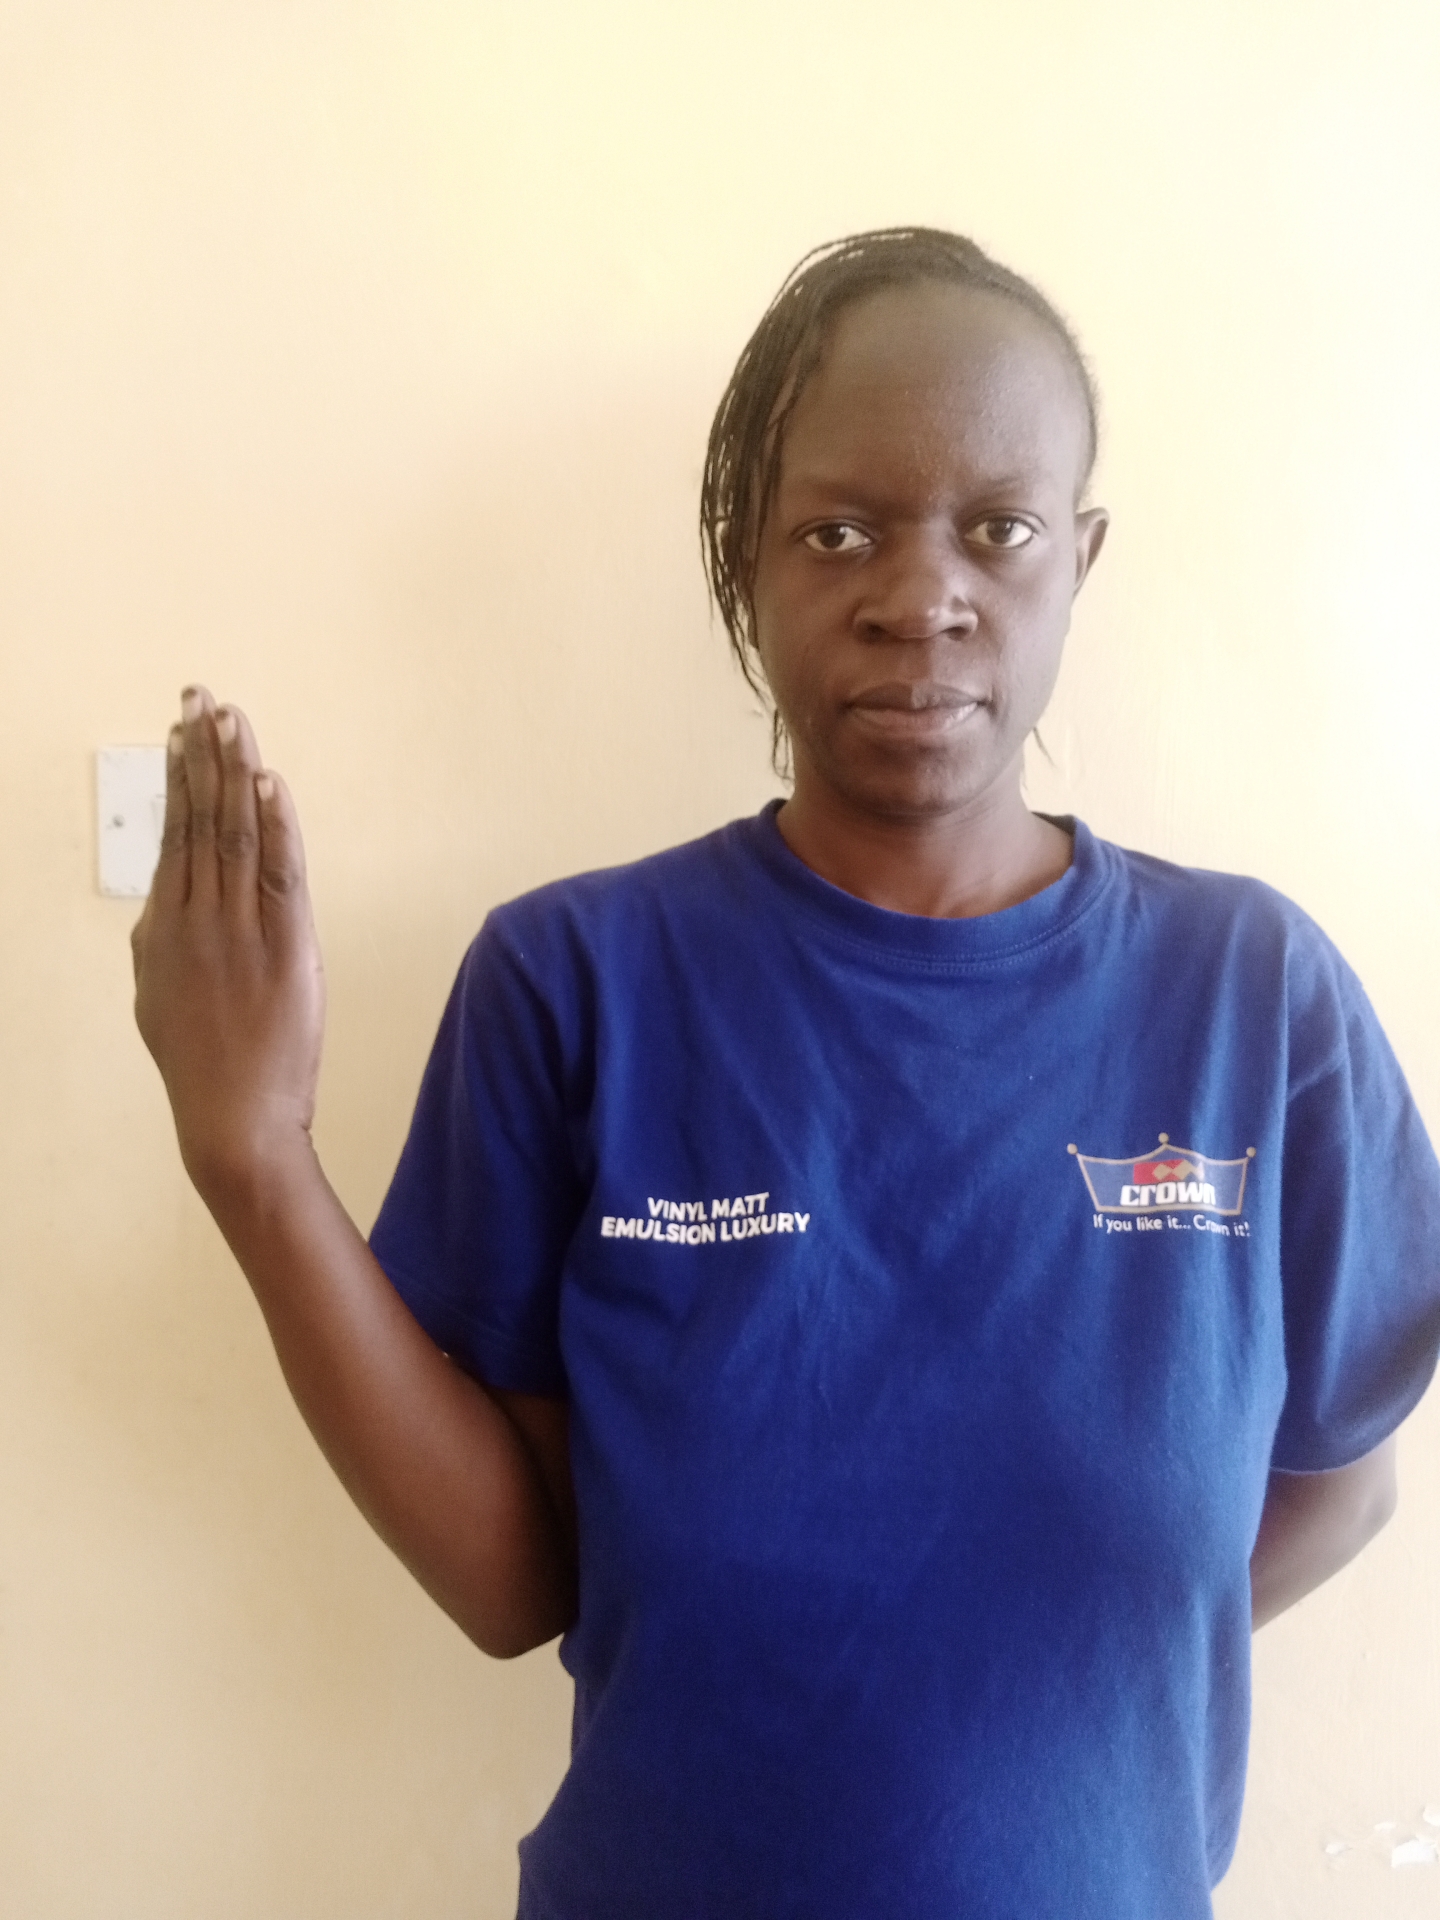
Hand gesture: stop_inverted